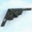
Label: airplane